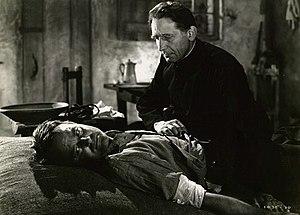
La Capture est un film américain réalisé par John Sturges, sorti en 1950.